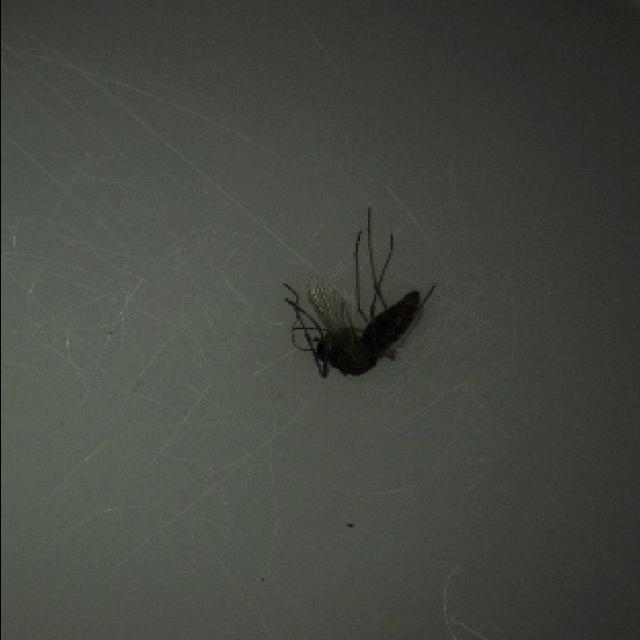
Species: culex_tritaeniorhynchus